Leduc No. 1

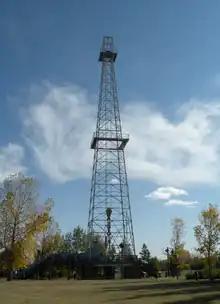
A pyramid-shaped steel lattice structure extends several hundred metres into the air. It stands on a wood and steel platform and has walkways at both the midpoint and top.

Though the Pigeon Lake spot was viewed by geologists as a more promising location, the team chose Leduc due to the location's proximity to major roadways and the North Saskatchewan River. This decision proved fortuitous, as a later effort by Imperial to drill at Pigeon Lake resulted in another dry hole.